Long Live the Angels

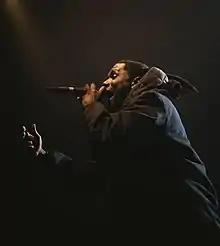
US rapper Jay Electronica features on the second single "Garden", which was released alongside the album's pre-order.

"Long Live the Angels" explores themes of salvation, devotion, pain and perseverance, which according to AllMusic, might have reflected the singer's marriage to her "long-term partner in 2012" and subsequent diverse shortly after. Sandé confirmed this herself when speaking about the first single "Hurts" and the breakup, saying "I mean, this was the only relationship I'd ever experienced, so to finally be without him and without the relationship in my life, it took a lot of adjusting. ... So 'Hurts' came when I felt a bit more stable and ready to face it. This was the first time I addressed it within myself". The BBC described the song as a sweeping and cinematic "emotional outburst". "Hurts" features "urgent chugging strings [that] darkly underline the emotions" behind the song's lyrics. It also features acoustic guitars and a choir.